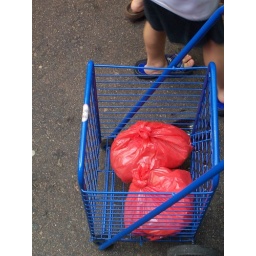
red bags in blue basket